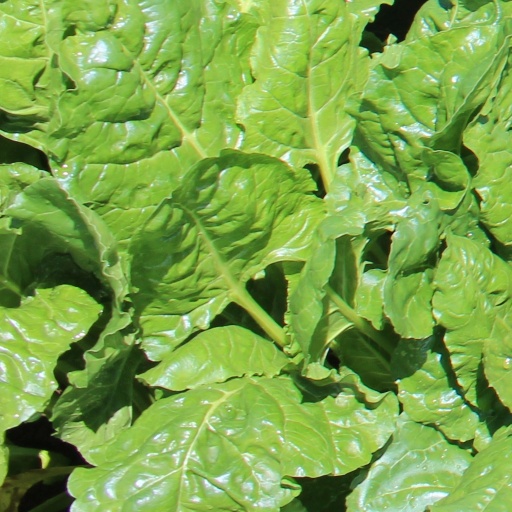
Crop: sugar beet